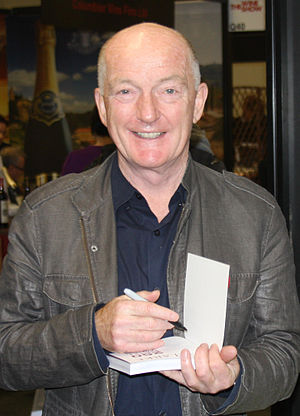
Oz Clarke
Oz Clarke
Oz Clarke er en anerkendt vinanmelder og -ekspert. Han var indtil 1984 sanger og skuespiller, men vin overtog hans liv, og han har siden skrevet meget om emnet og vundet mange internationale priser som Wine Magazine Book of the Year og Wine Guild of the United Kingdom Wine Writer.